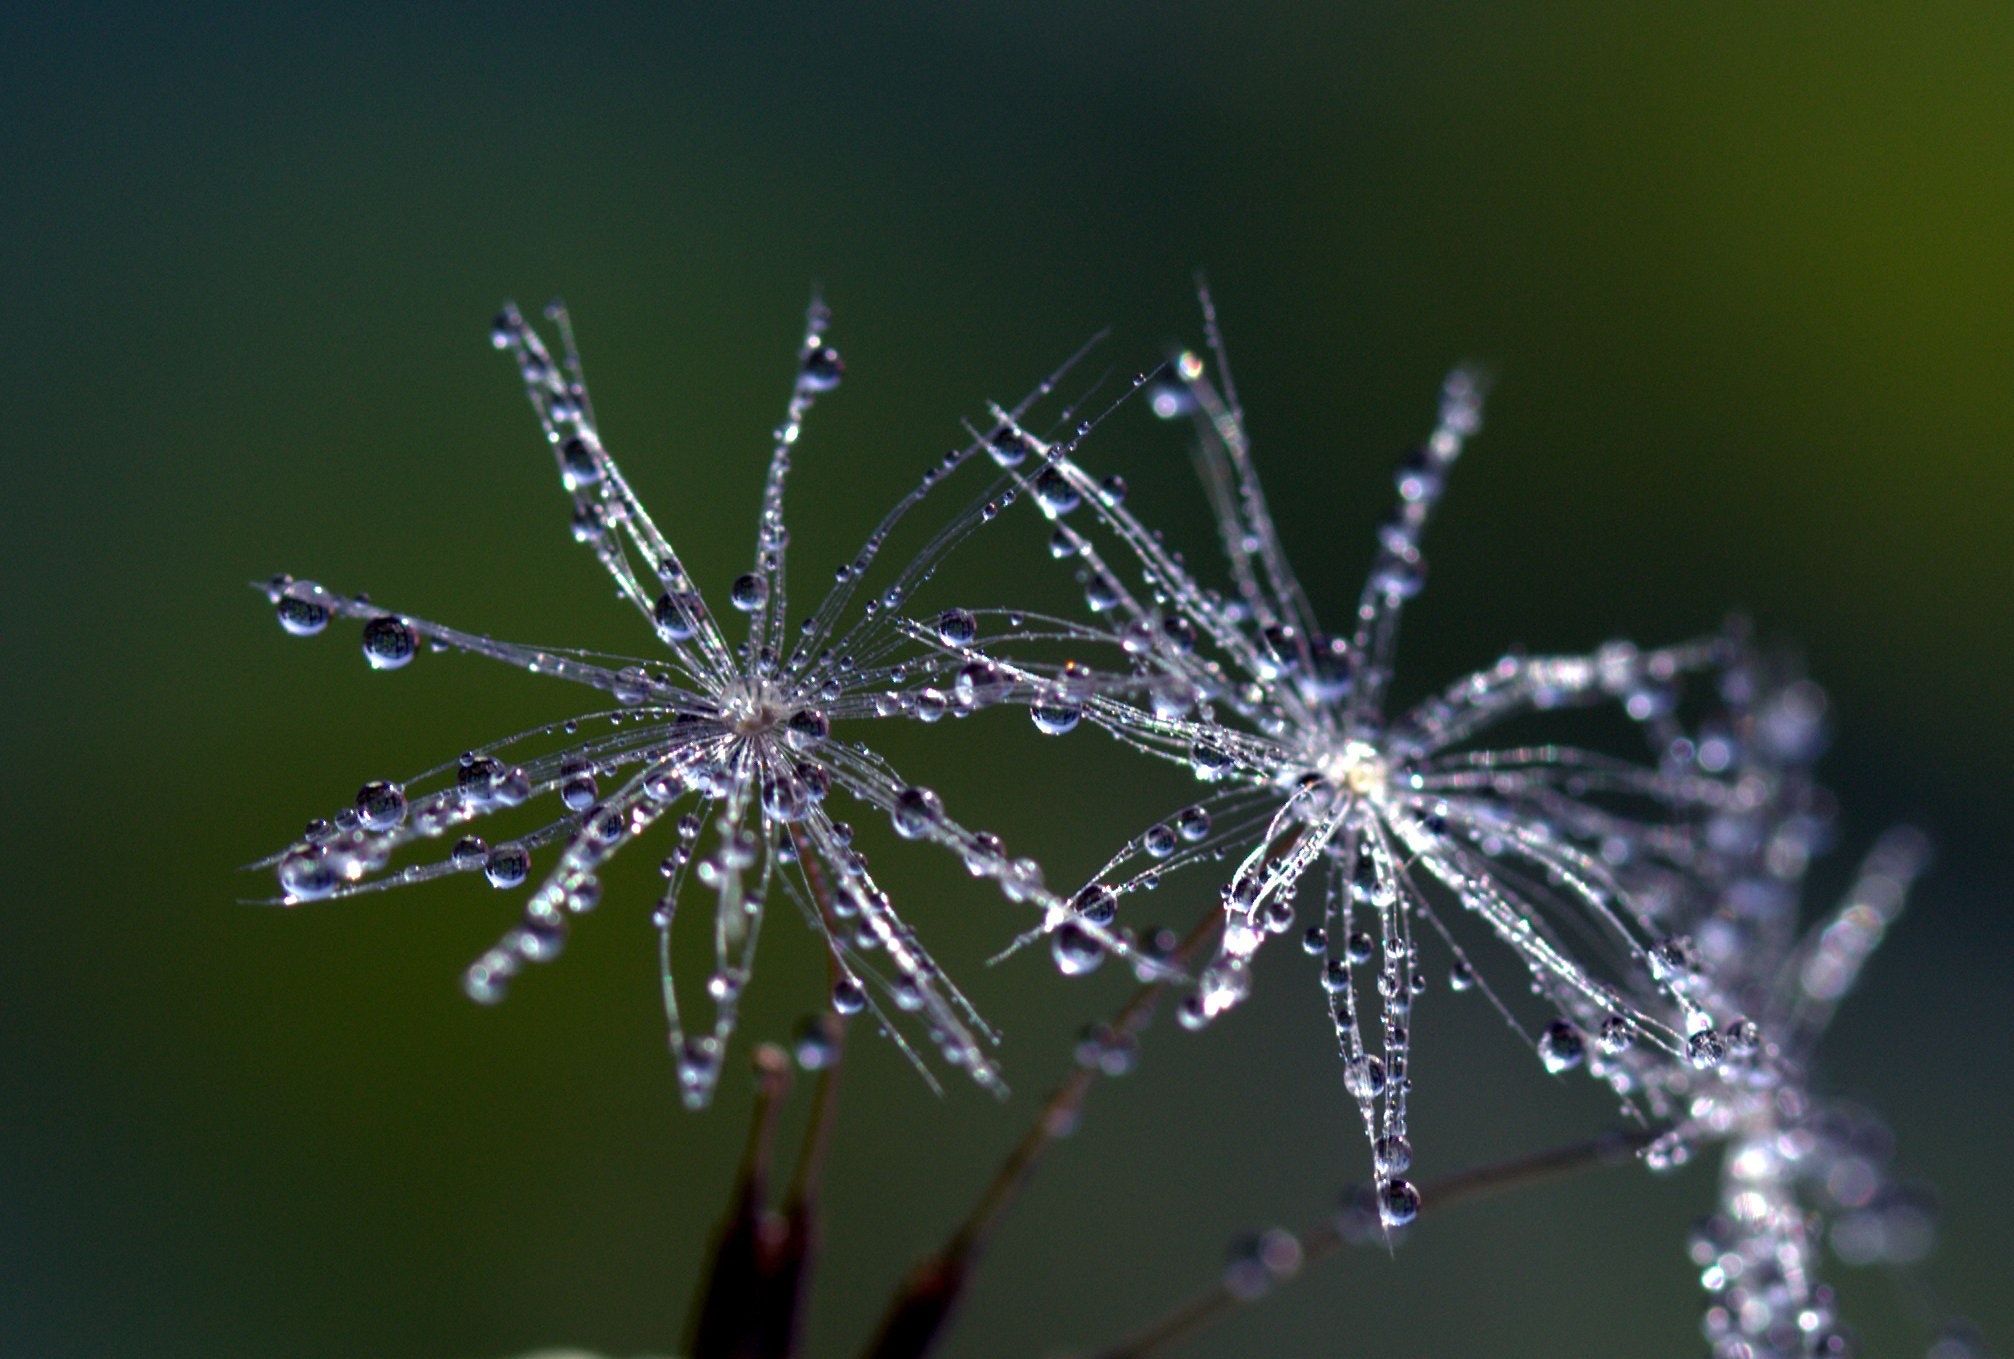
moisture, water, dew, nature, macro photography, drop, close up, grass, plant, grass family, organism, photography, flower, wildlife, frost, stock photography, spider web, plant stem